Operation Hisul

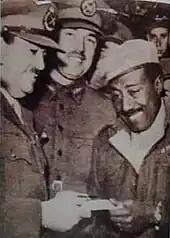
Sayed Taha (right) led the Egyptian front

In light of the dire situation that prevailed, the General issued a withdrawal order. At 9:30 a.m., the troops began to fold as they carried their casualties. The commander of Company C reported that he would not withdraw since the number of his casualties was large and he could not get them out of the siege. Among those leaving were only remnants of Company C with some of the wounded. The Egyptians climbed the high walls that surrounded the courtyard and killed all the soldiers in the courtyard, including the company commander and his deputy. The only ones who managed to get out were an officer with eight wounded fighters, as well as the company commander who had been sent earlier to bring food and ammunition. Company B retreated in disorder through the formation of Company A, which still managed to maintain the breach. The remnants of Companies A and B managed to withdraw by 10:30 a.m.; by 11:00 a.m., an infantry platoon led by Major Abdel Satar Moshal retook the Hill of the Three Trees.